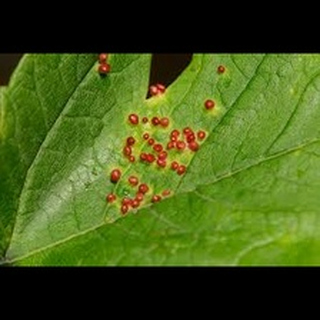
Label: wheat_mite